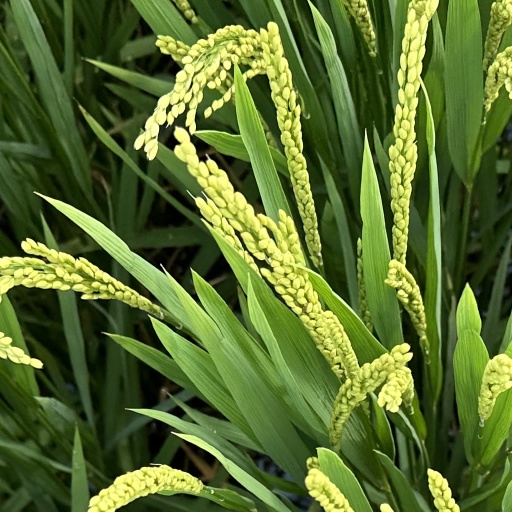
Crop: rice